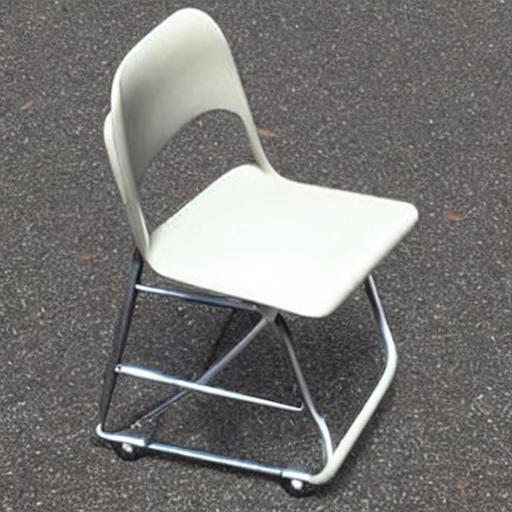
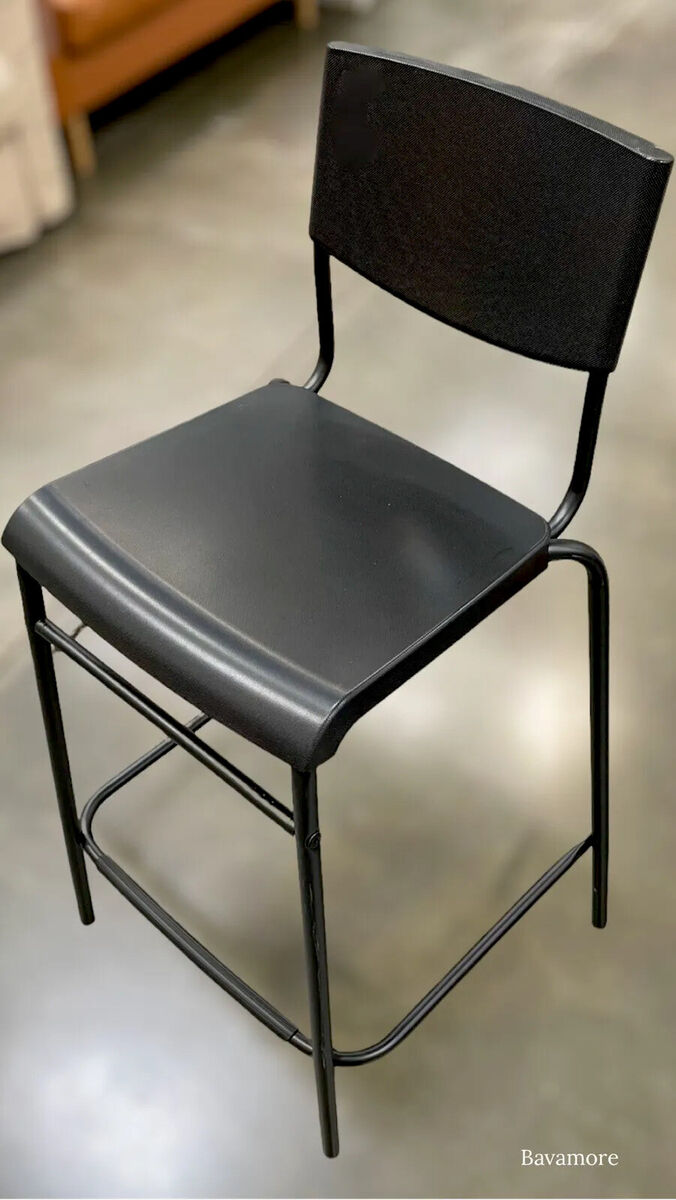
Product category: stool
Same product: no